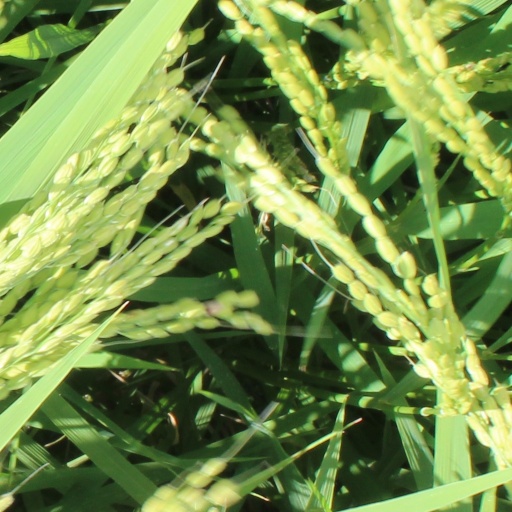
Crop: rice